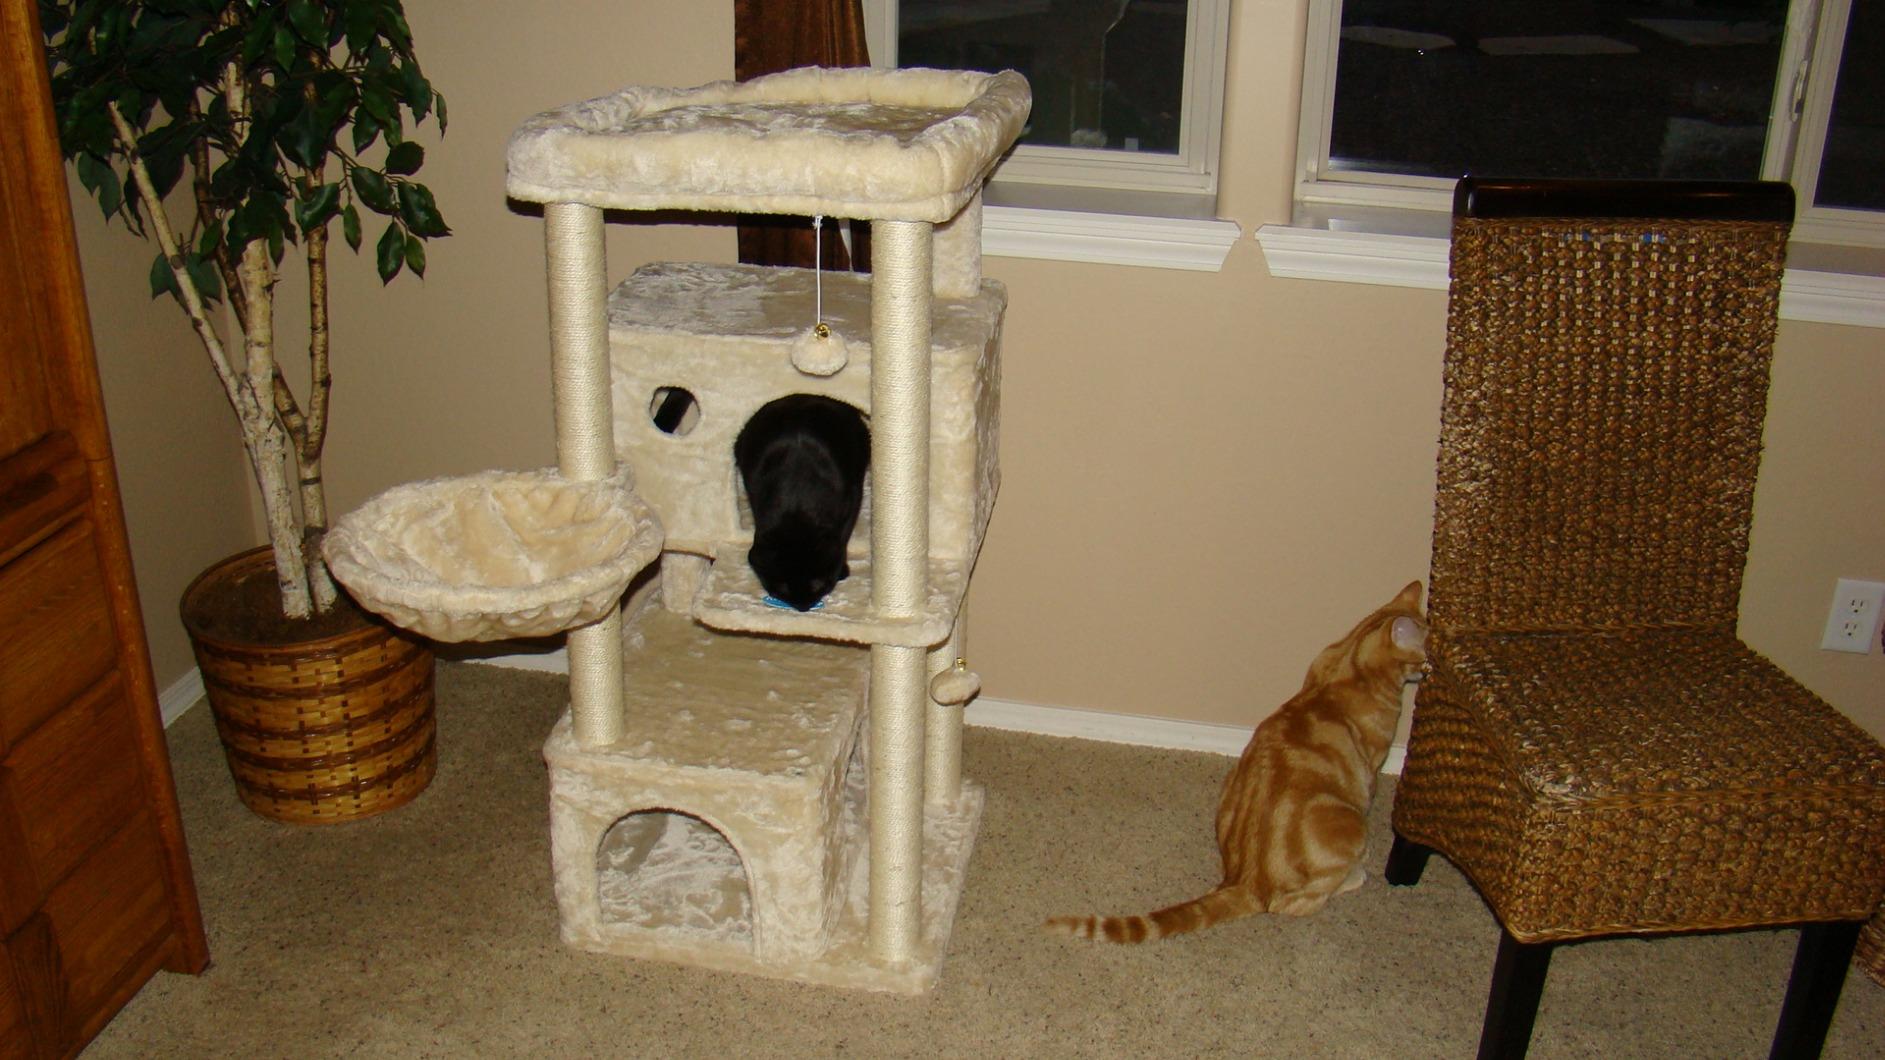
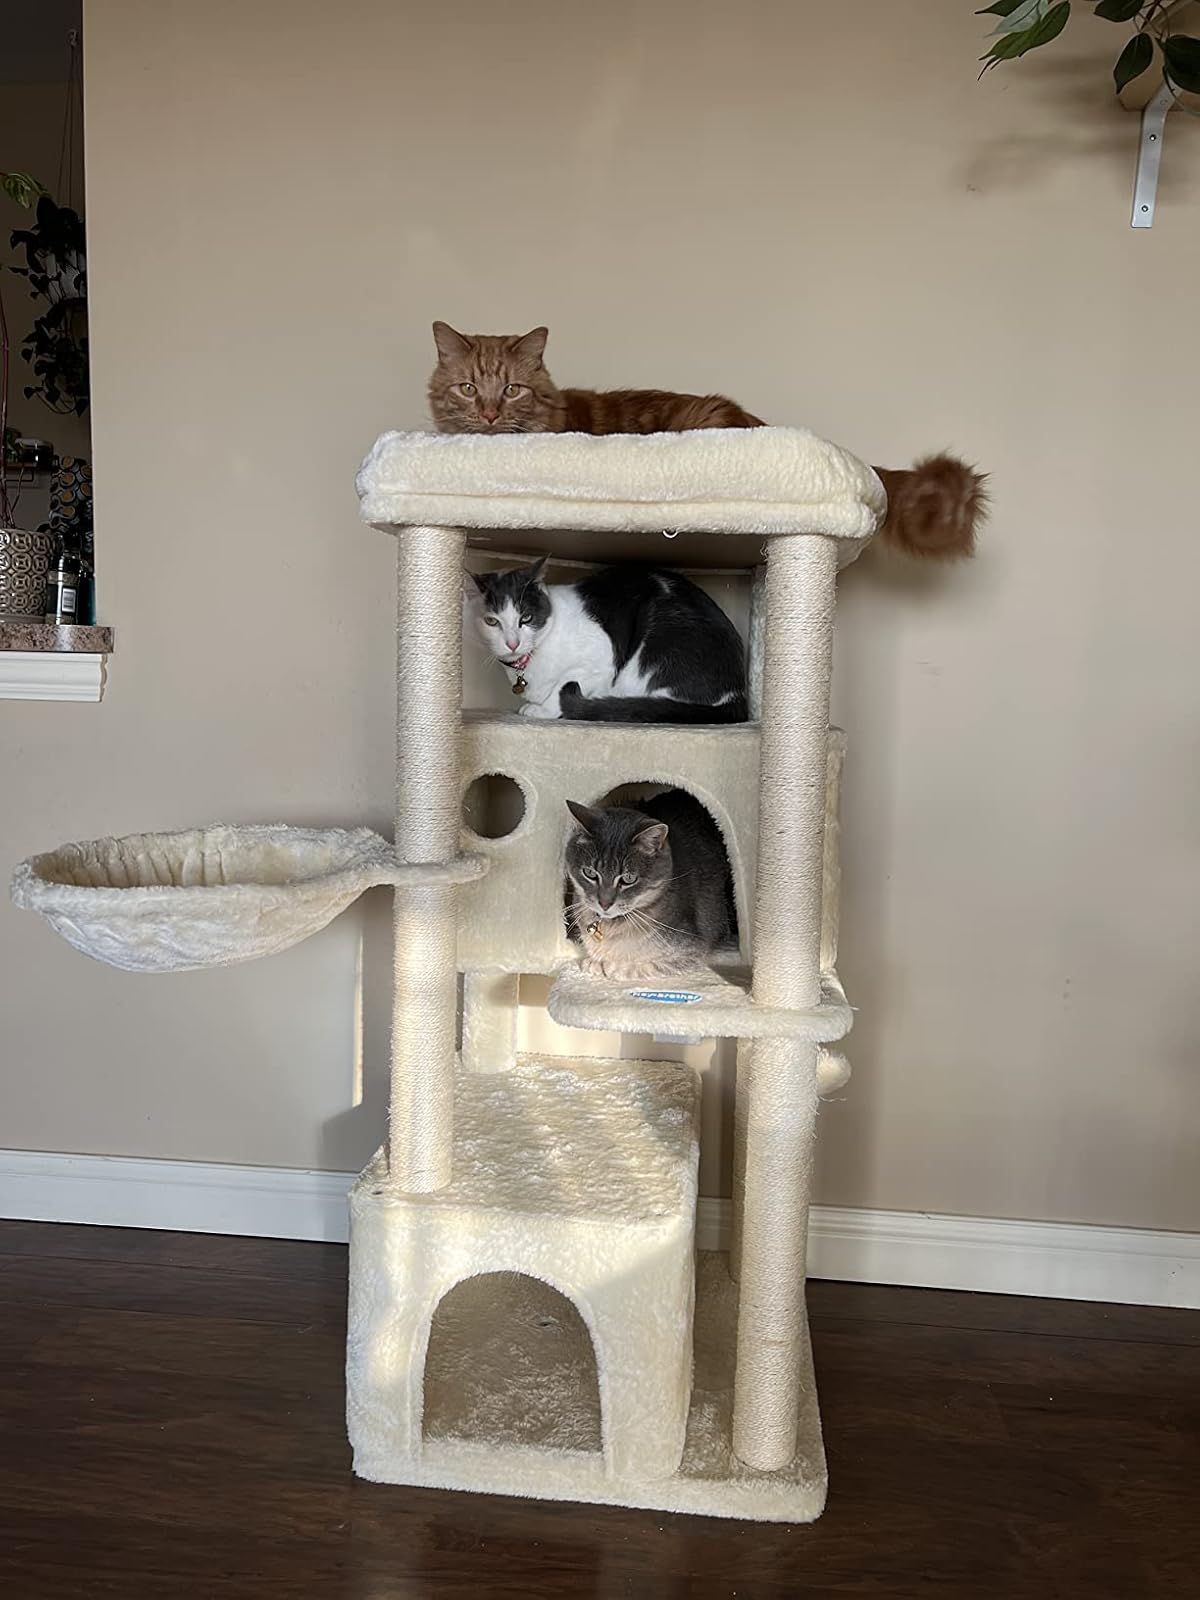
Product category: items_cat tree
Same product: yes